Rome

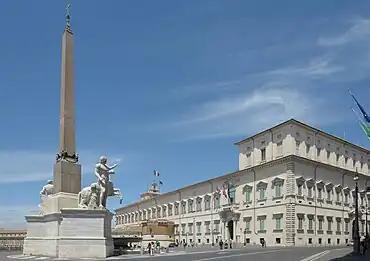
Palazzo del Quirinale, current seat of the President of the Italian Republic

Rome is in the Lazio region of central Italy on the Tiber river. The original settlement developed on hills that faced onto a ford beside the Tiber Island, the only natural ford of the river in this area. The Rome of the Kings was built on seven hills: the Aventine Hill, the Caelian Hill, the Capitoline Hill, the Esquiline Hill, the Palatine Hill, the Quirinal Hill, and the Viminal Hill. Modern Rome is also crossed by another river, the Aniene, which flows into the Tiber north of the historic centre.